Oliver's Island

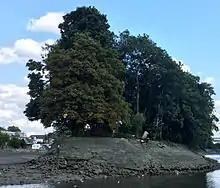
Oliver's Island at low tide in a dry summer; the far channel is dry

In 1777 the City of London's navigation committee installed a tollbooth on the islet to levy charges on passing craft to fund improvements to the river's navigability. This was a wooden structure in the shape of a small castle, and a barge was moored alongside, from which the tolls were taken. The "City Barge" gave its name to the inn at Strand-on-the-Green. Successor barges were often stationed here to collect tolls until a dock was built on the Surrey (south) shore. A smithy was on the island by 1865 and it became a place where barges were built and repaired, the Thames Conservancy Works spanning its north shore and the facing the north shore; in 1857 the Thames Conservancy took over the above-mentioned roles of the City of London and in 1909 assigned the islet to the Port of London Authority (PLA), which used its small building as a storage depot and all its shores as a wharf, with crane, for derelict vessels. When the PLA tried to sell the island in 1971, the Strand on the Green Association, an amenity society formed by residents for their locality, led the protests. The plan was quickly dropped. The smithy was demolished in 1990.